College of Physicians of Philadelphia

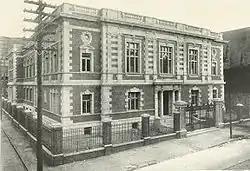
The College in 1909

The College of Physicians of Philadelphia Building is a two-story rectangular red brick structure with limestone trim that was completed in 1909. Many of its forms are drawn from London's Royal College of Physicians, designed by Robert Hooke and built in 1673–77. The building houses the library, a lecture hall, the museum, and offices. Three facades are highly decorated – the main facade on South 22nd Street facing west, the northern facade facing Ludlow Street, and the southern facade facing a courtyard. Three broad horizontal bands of limestone – along the basement, at the top of the first floor, and the balustrade – artistically unite all the facades.